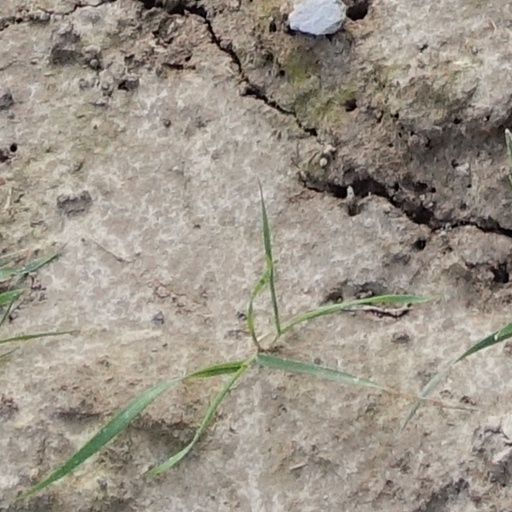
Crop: wheat